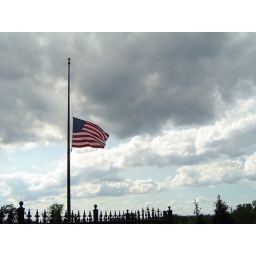
The flag overlooking the highway in Forest Park. Can't remember why it was flying at half mast.